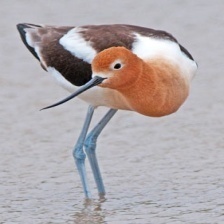
Species: AMERICAN AVOCET
Scientific name: PSITTACULA EUPATRIA